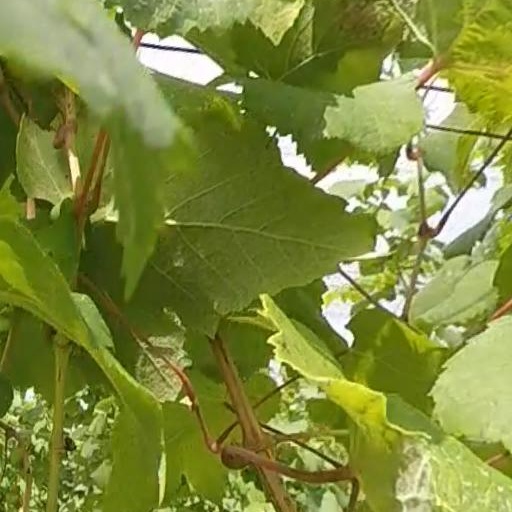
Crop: grape